Answer in natural language. Which object is closer to the camera taking this photo, DeskLamp or black wooden dresser? Choose between the following options: black wooden dresser or DeskLamp
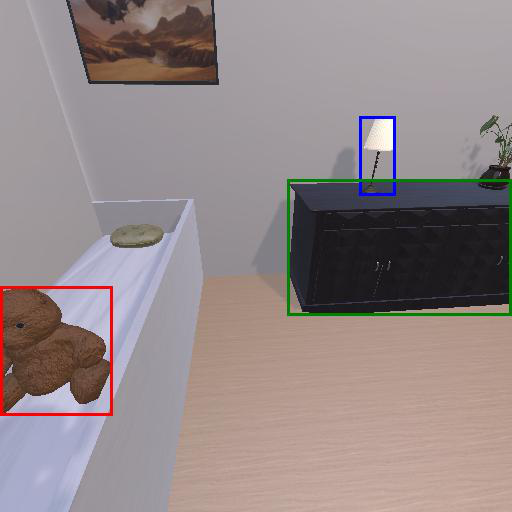
<answer>DeskLamp</answer>